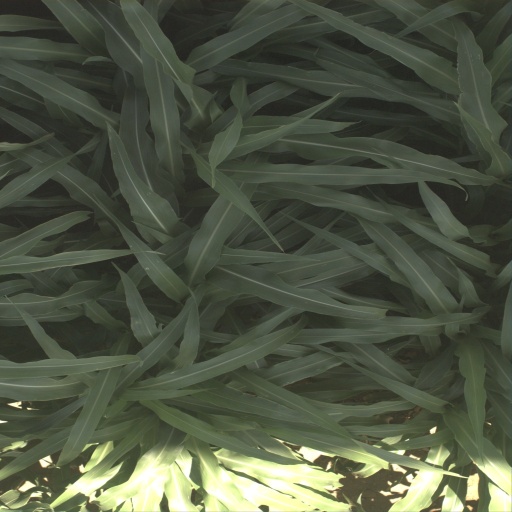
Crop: sorghum